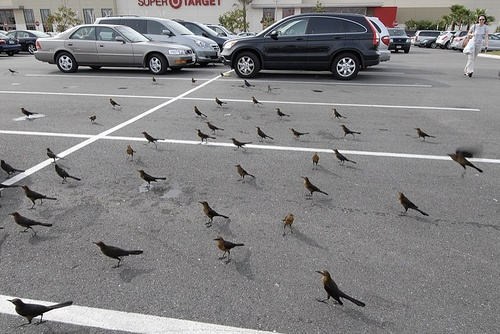
A big bunch of birds in the middle of the street.
A parking lot with dozens of birds standing around
A large group of birds are standing in the parking lot in empty spaces near cars.
A group of birds standing in the middle of a street.
A flock of birds walking across a parking lot.